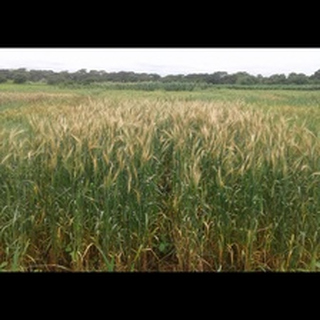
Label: wheat_blast